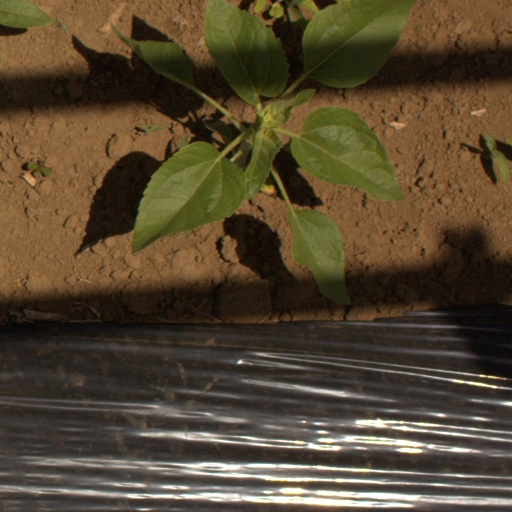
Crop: Jerusalem artichoke